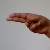
The image shows a hand gesture representing the letter 'H' in Indian Sign Language.